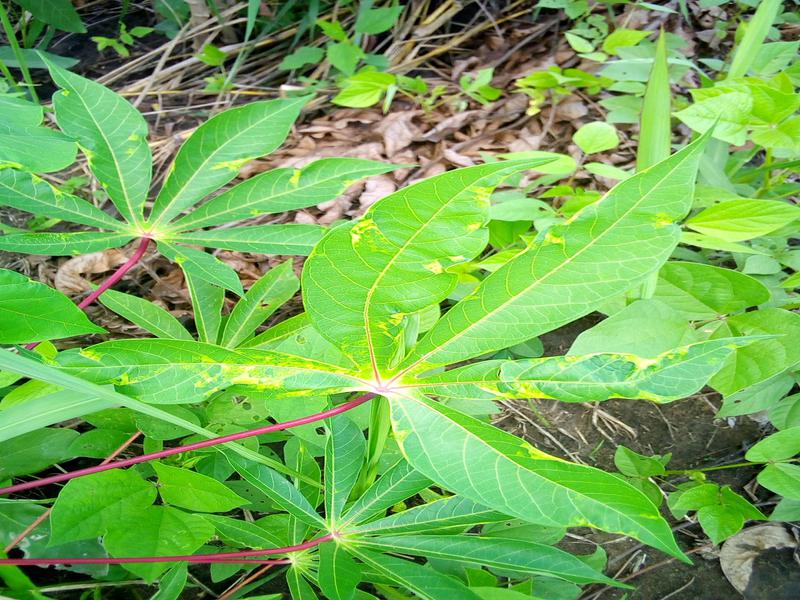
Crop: cassava
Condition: mosaic_disease